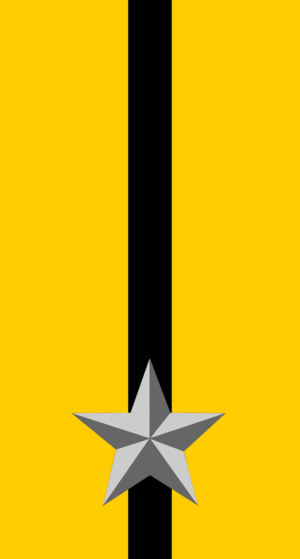
La 33ᵉ division division d'infanterie « Acqui » est une unité militaire du Regio Esercito qui pendant la Seconde Guerre mondiale est anéantie par la Wehrmacht lors du massacre de Céphalonie et par la suite reconstituée.